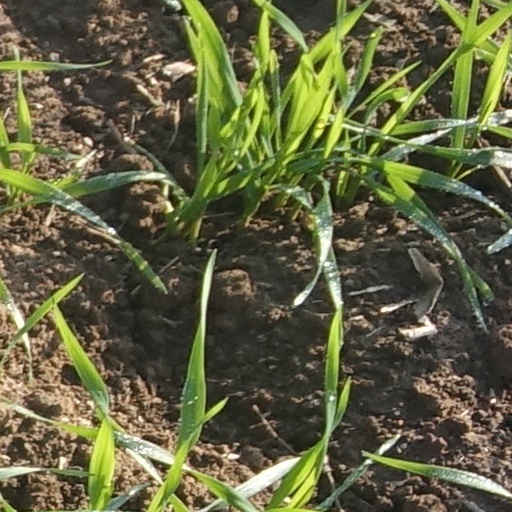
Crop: wheat